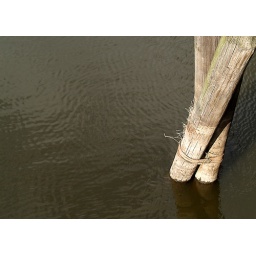
Old wooden pilings next to bridge over Mississippi River backwater in La Crosse, Wisconsin, USA.